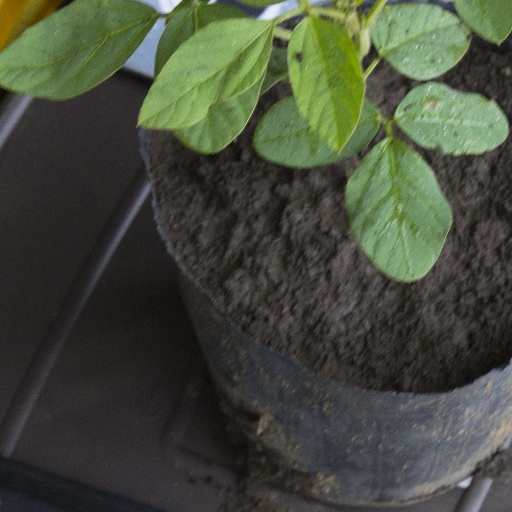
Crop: soybean